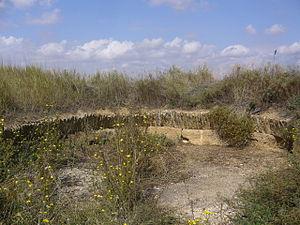
Cette liste non exhaustive recense les principaux sites mégalithiques en Castille-et-León, en Espagne.